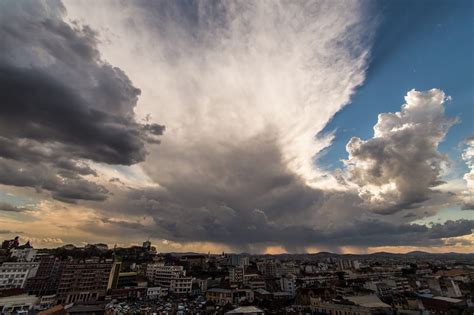
Weather: cloudy or overcast